Freddie Mitchell

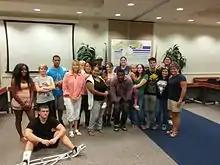
Mitchell during one of his Ready For Life charitable appearances

Mitchell's first cousin is former running back Rod Smart, who played on the Eagles with Mitchell in 2001. Mitchell enjoys country music. Mitchell had several nicknames during his tenure in Philadelphia. These included "Fast Freddie," the "Sultan of Slot," "First Down Freddie," "FredEx" (claiming he "always delivers"), the "People's Champ," and "Hollywood." While with the Eagles, Mitchell was a resident of Moorestown, New Jersey.